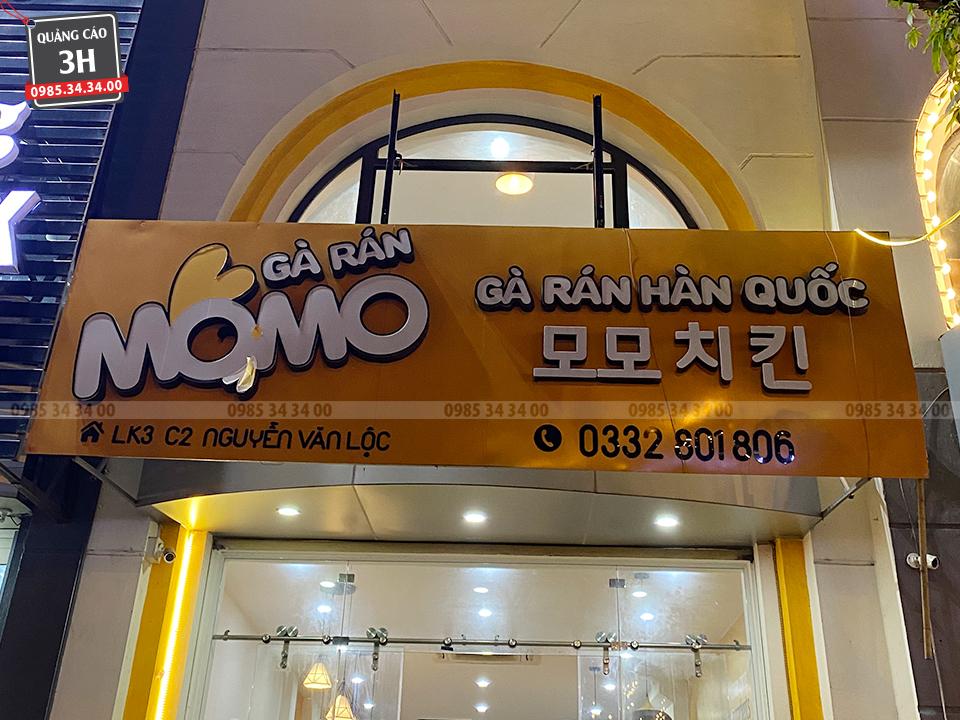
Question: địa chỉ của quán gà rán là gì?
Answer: quán gà rán có địa chỉ là đường nguyễn văn lộc